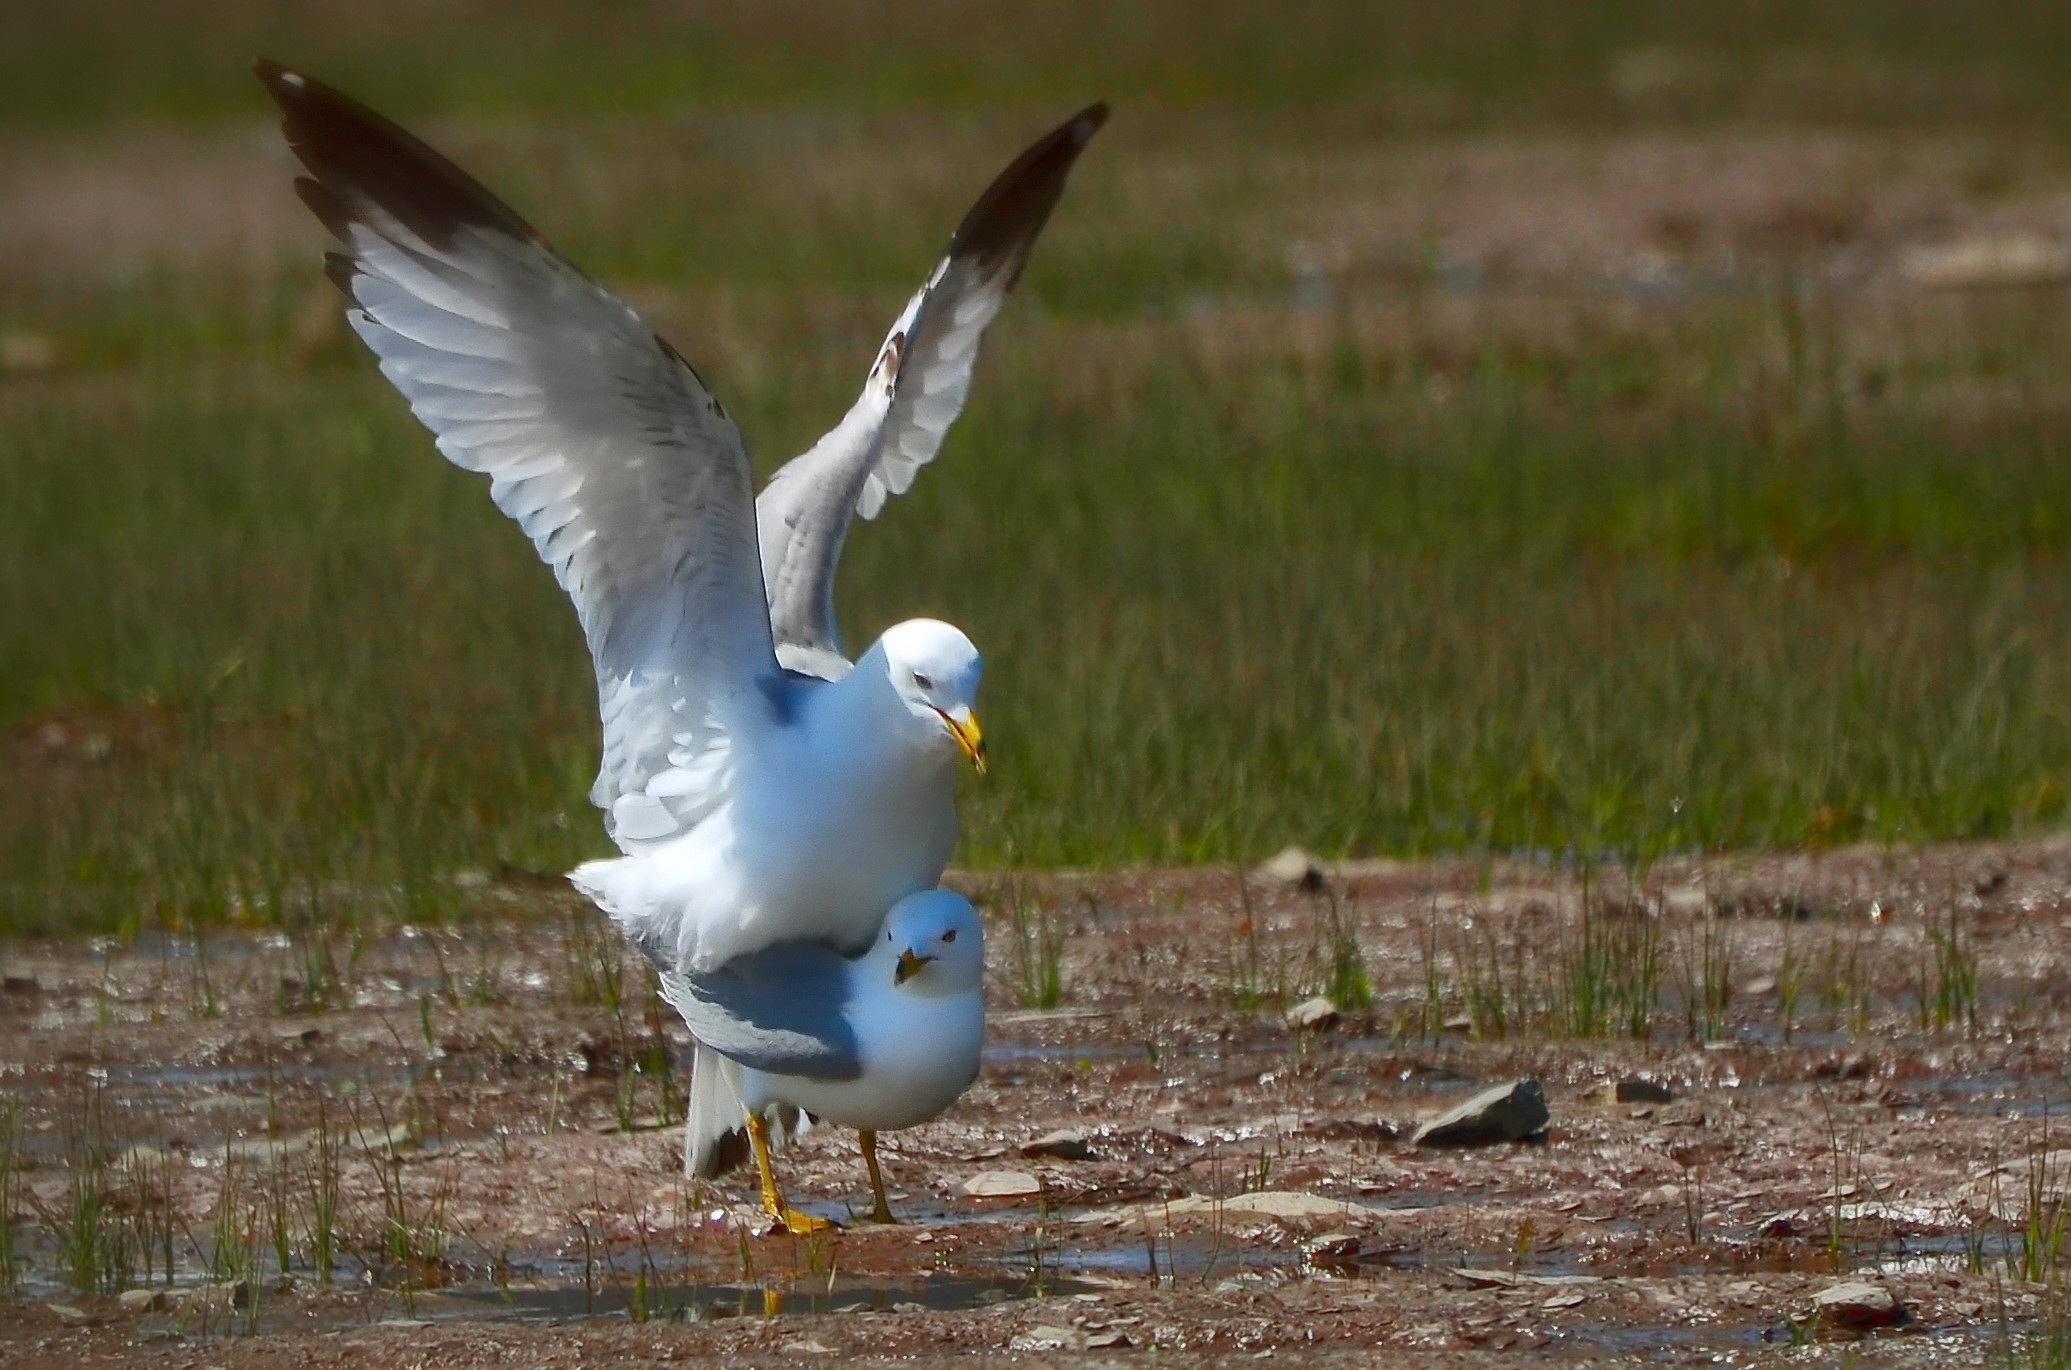
nature, bird, wing, animal, seabird, wildlife, gull, beak, fauna, gulls, vertebrate, coupling, charadriiformes